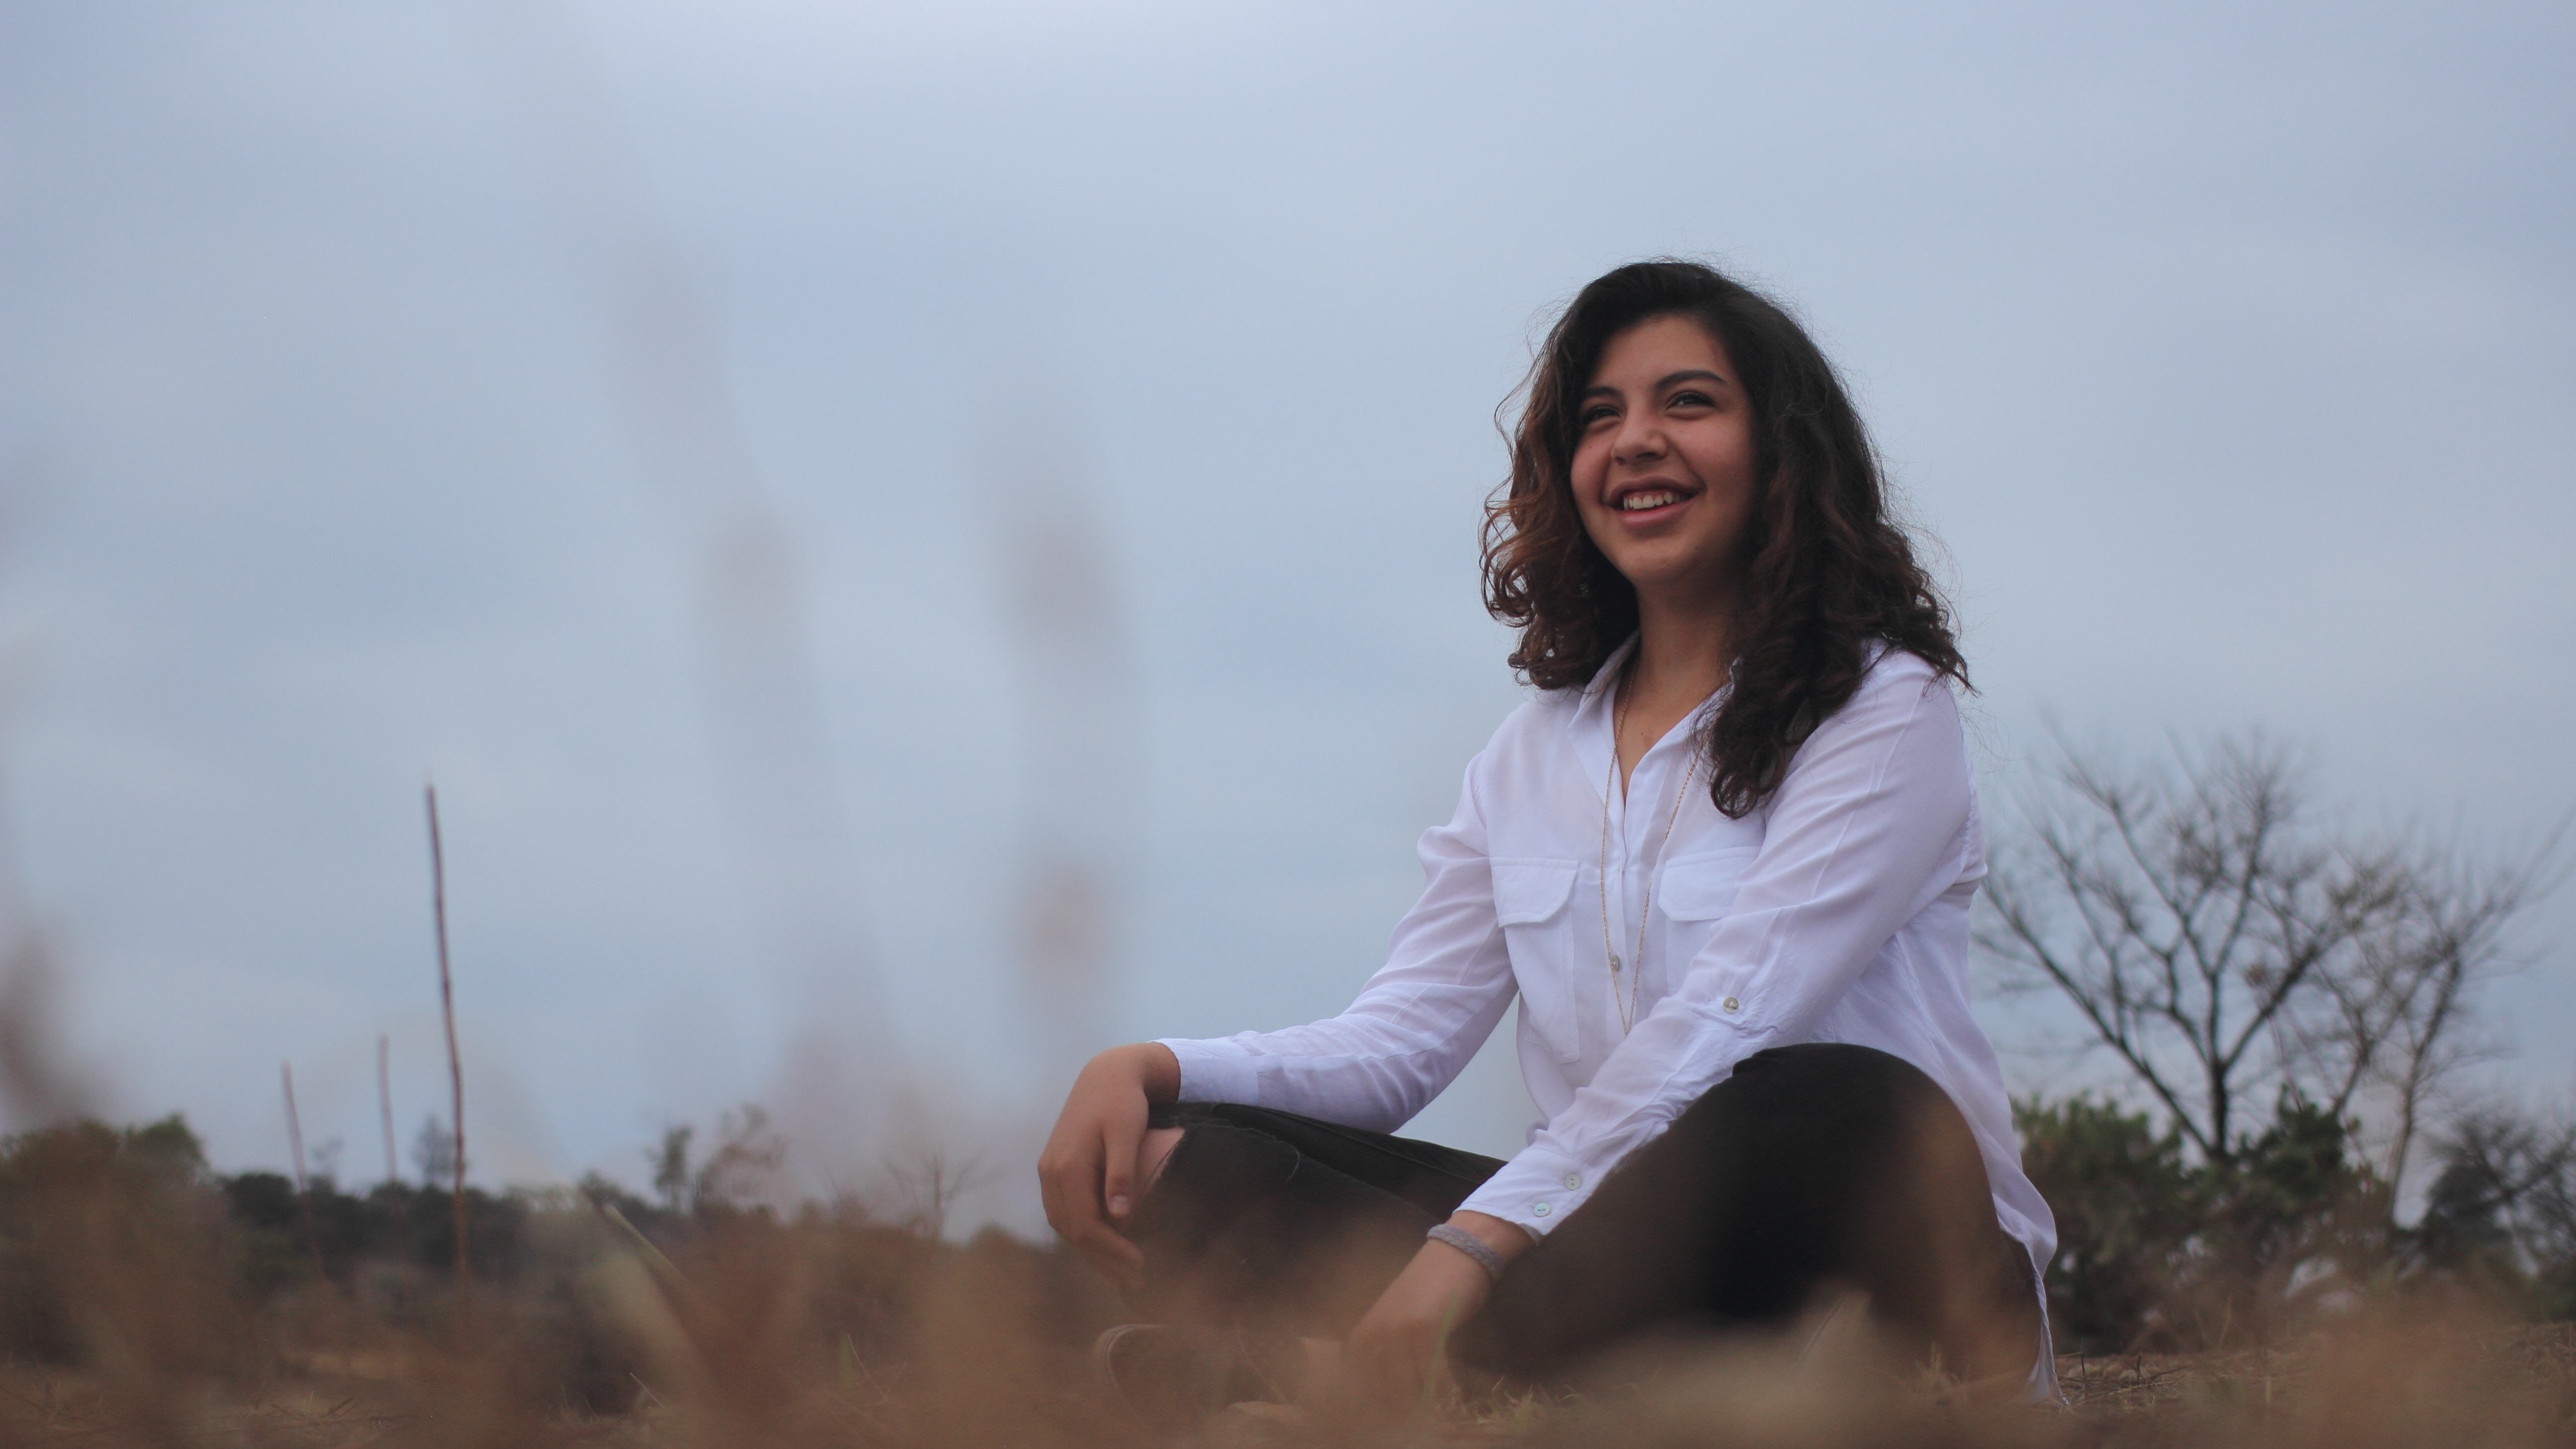
person, people, girl, woman, photography, morning, portrait, model, spring, sitting, romance, lady, smile, photograph, skin, beauty, image, emotion, abdomen, photo shoot, portrait photography, human positions